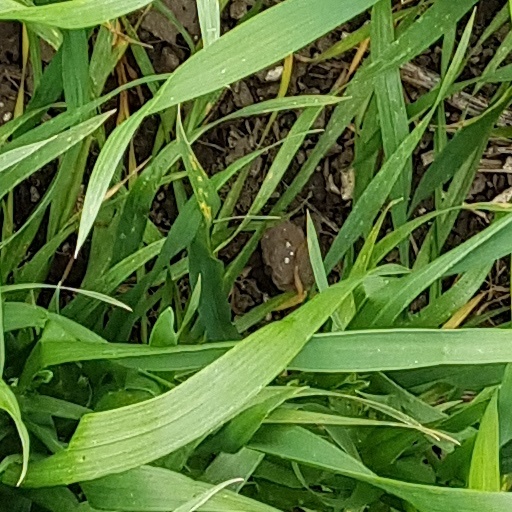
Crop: wheat